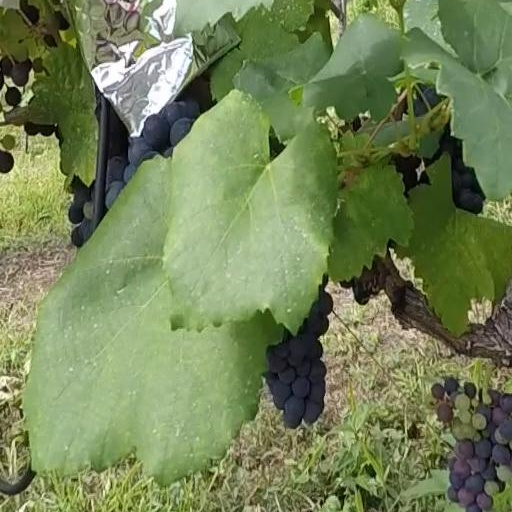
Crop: grape